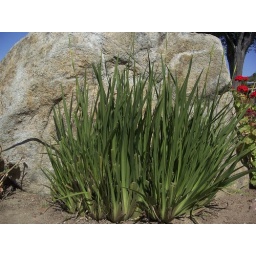
A simple plant backdropped by a large rock